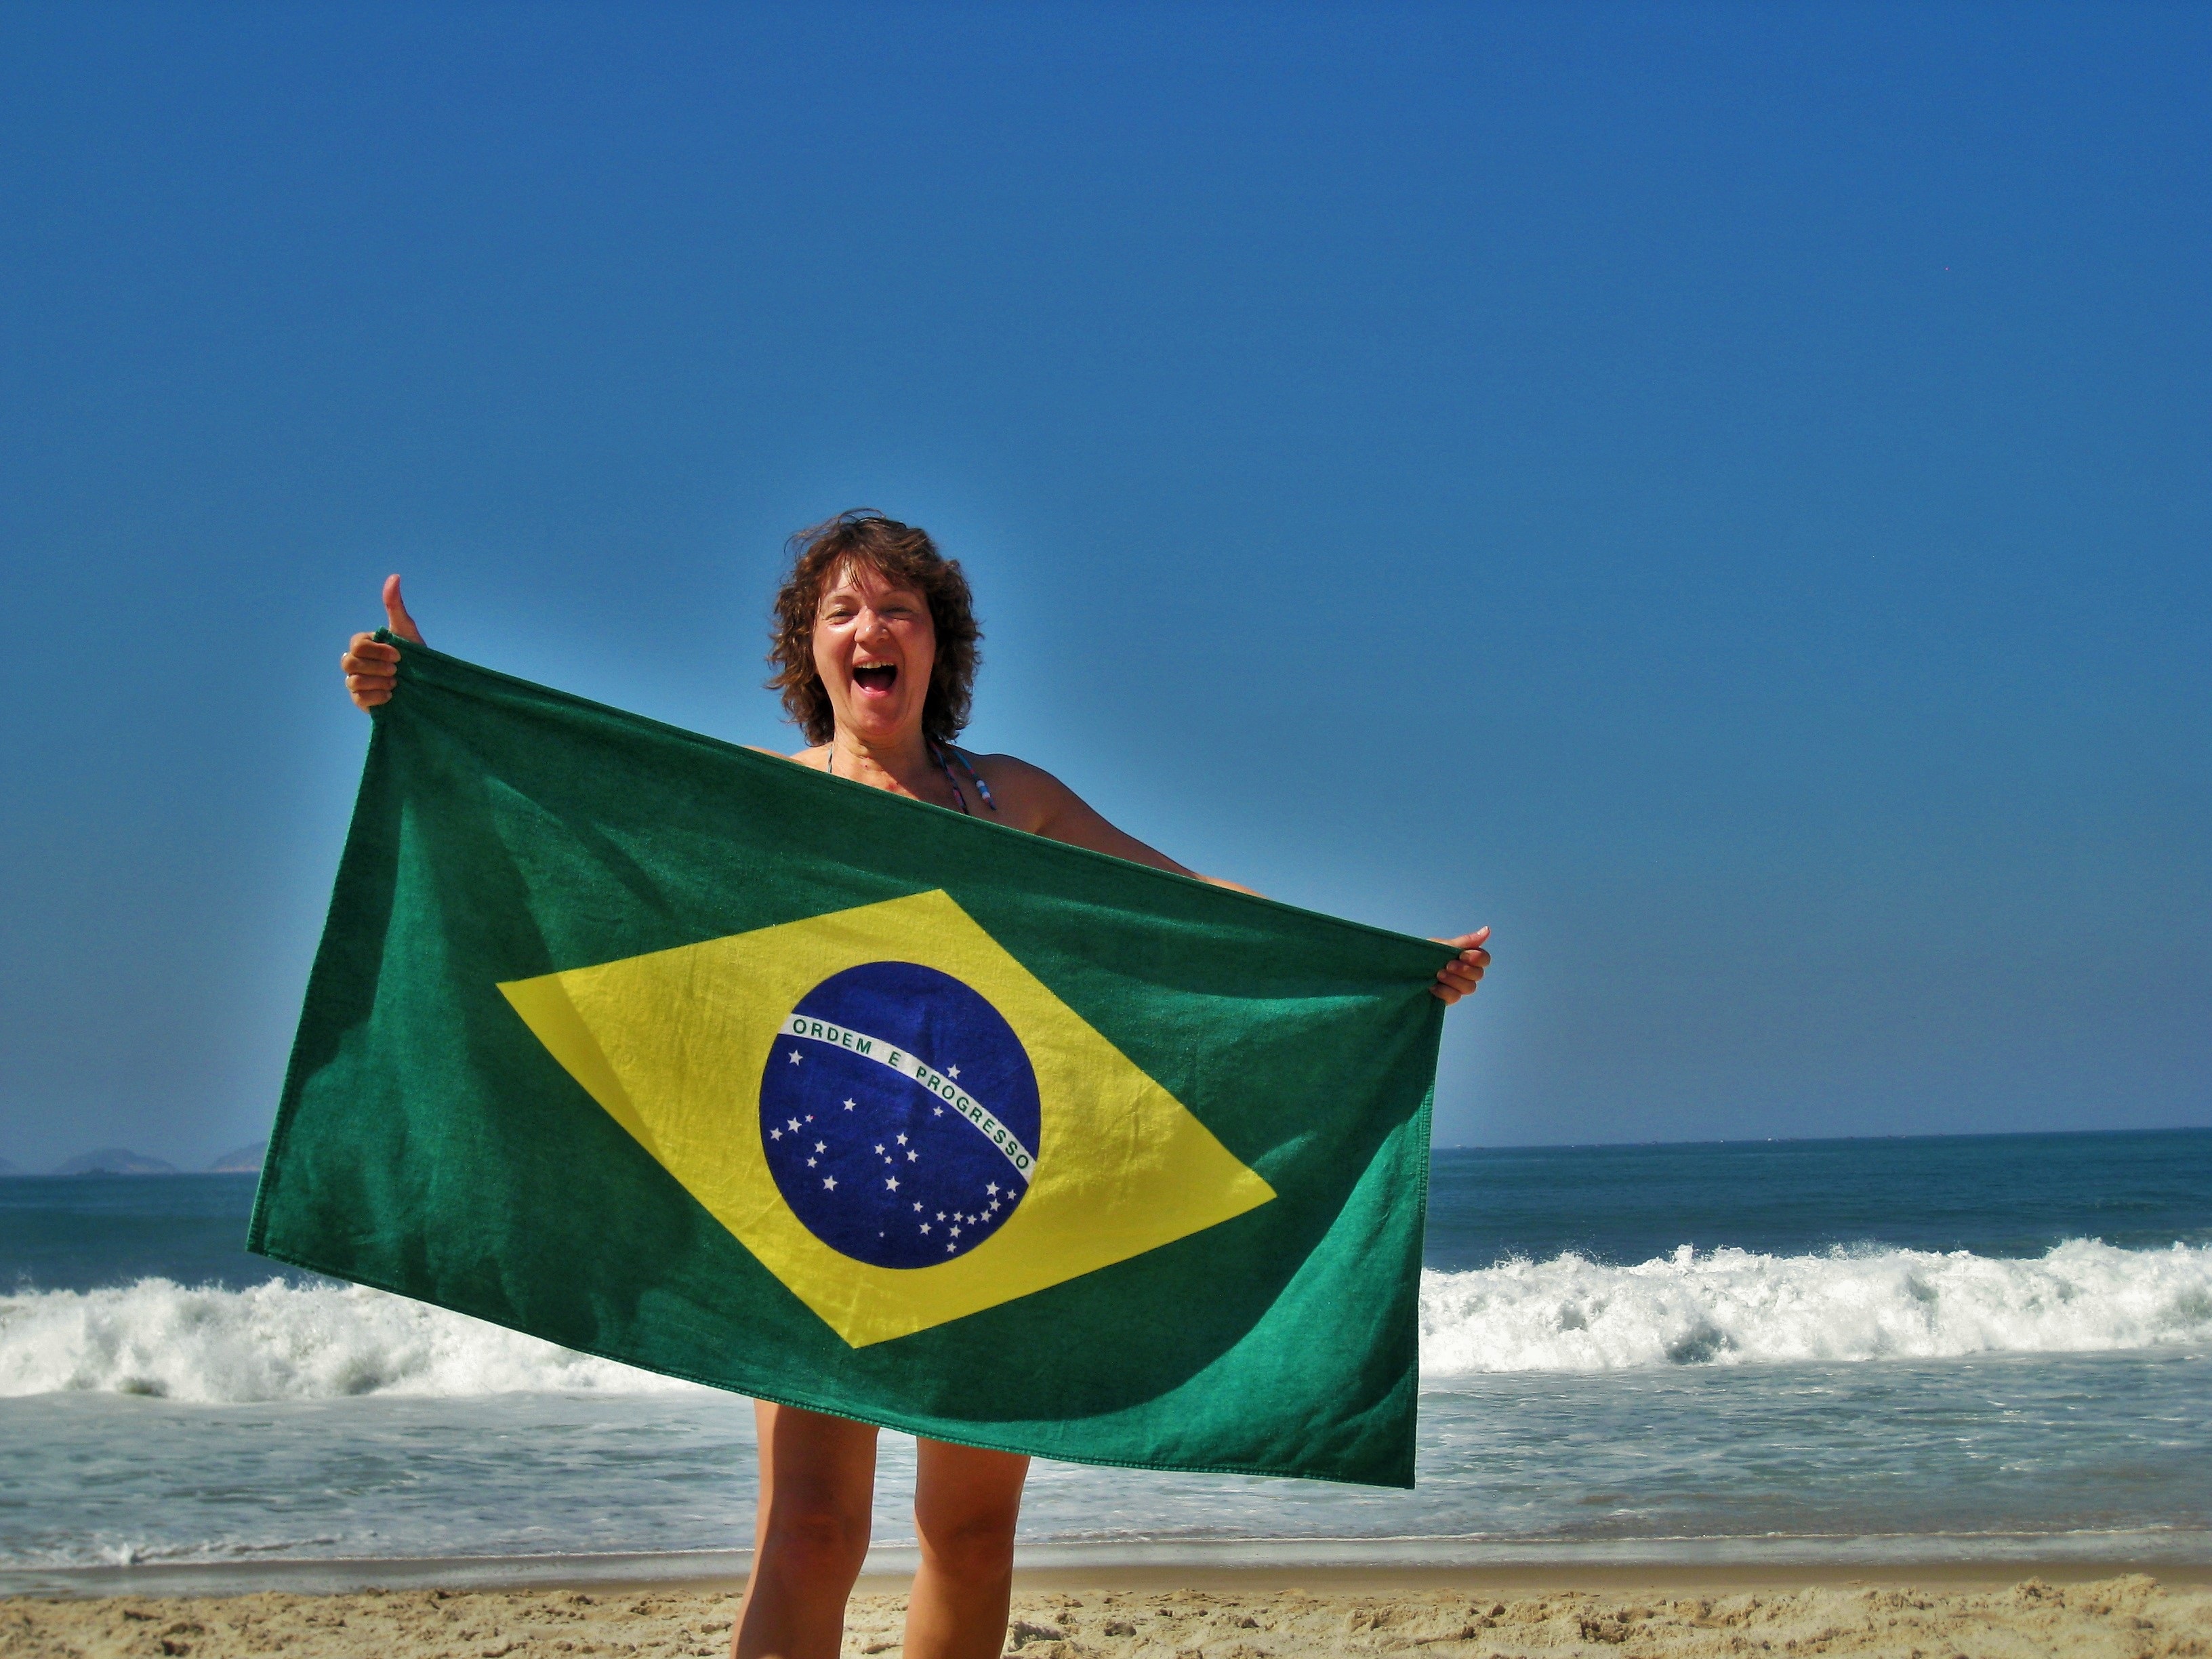
beach, sea, ocean, sun, woman, wave, wind, surfboard, holiday, blue, toy, blue sky, rio de janeiro, sports, rio, copacabana, brazilian flag, samba city, surfing equipment and supplies, bath sheets